Genesee Wesleyan Seminary and Genesee College Hall

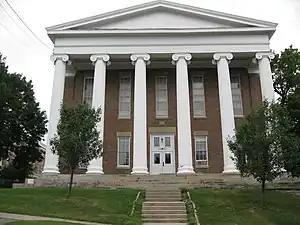
Genesee College Hall, August 2009

Genesee Wesleyan Seminary and Genesee College Hall are two historic buildings located on the campus of Elim Bible College at Lima in Livingston County, New York. The Genesee Wesleyan Seminary building was constructed in 1842 and now serves as the college Administration Building. It is a -story neoclassical–style brick structure. It features a 2-story verandah composed of two tiers of sturdy columns. The Genesee College Hall was completed in 1851 and is a complete neoclassical temple form. It measures two and a half stories high and five bays wide, with an Ionic hexastyle portico extending the length of the south facade.